Primary tumors of the heart

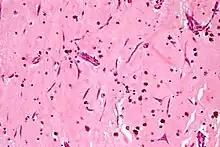
Micrograph of an atrial myxoma, the most common primary tumor of the heart.

The most common primary tumor of the heart is the myxoma. In surgical series, the myxoma makes up as much as 77% of all primary tumors of the heart. Less common tumors of the heart include: